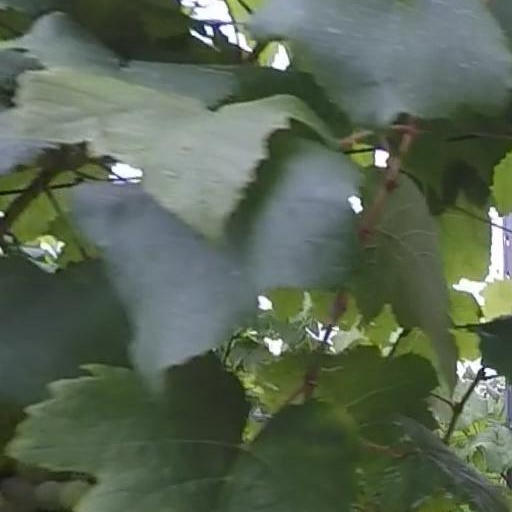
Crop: grape